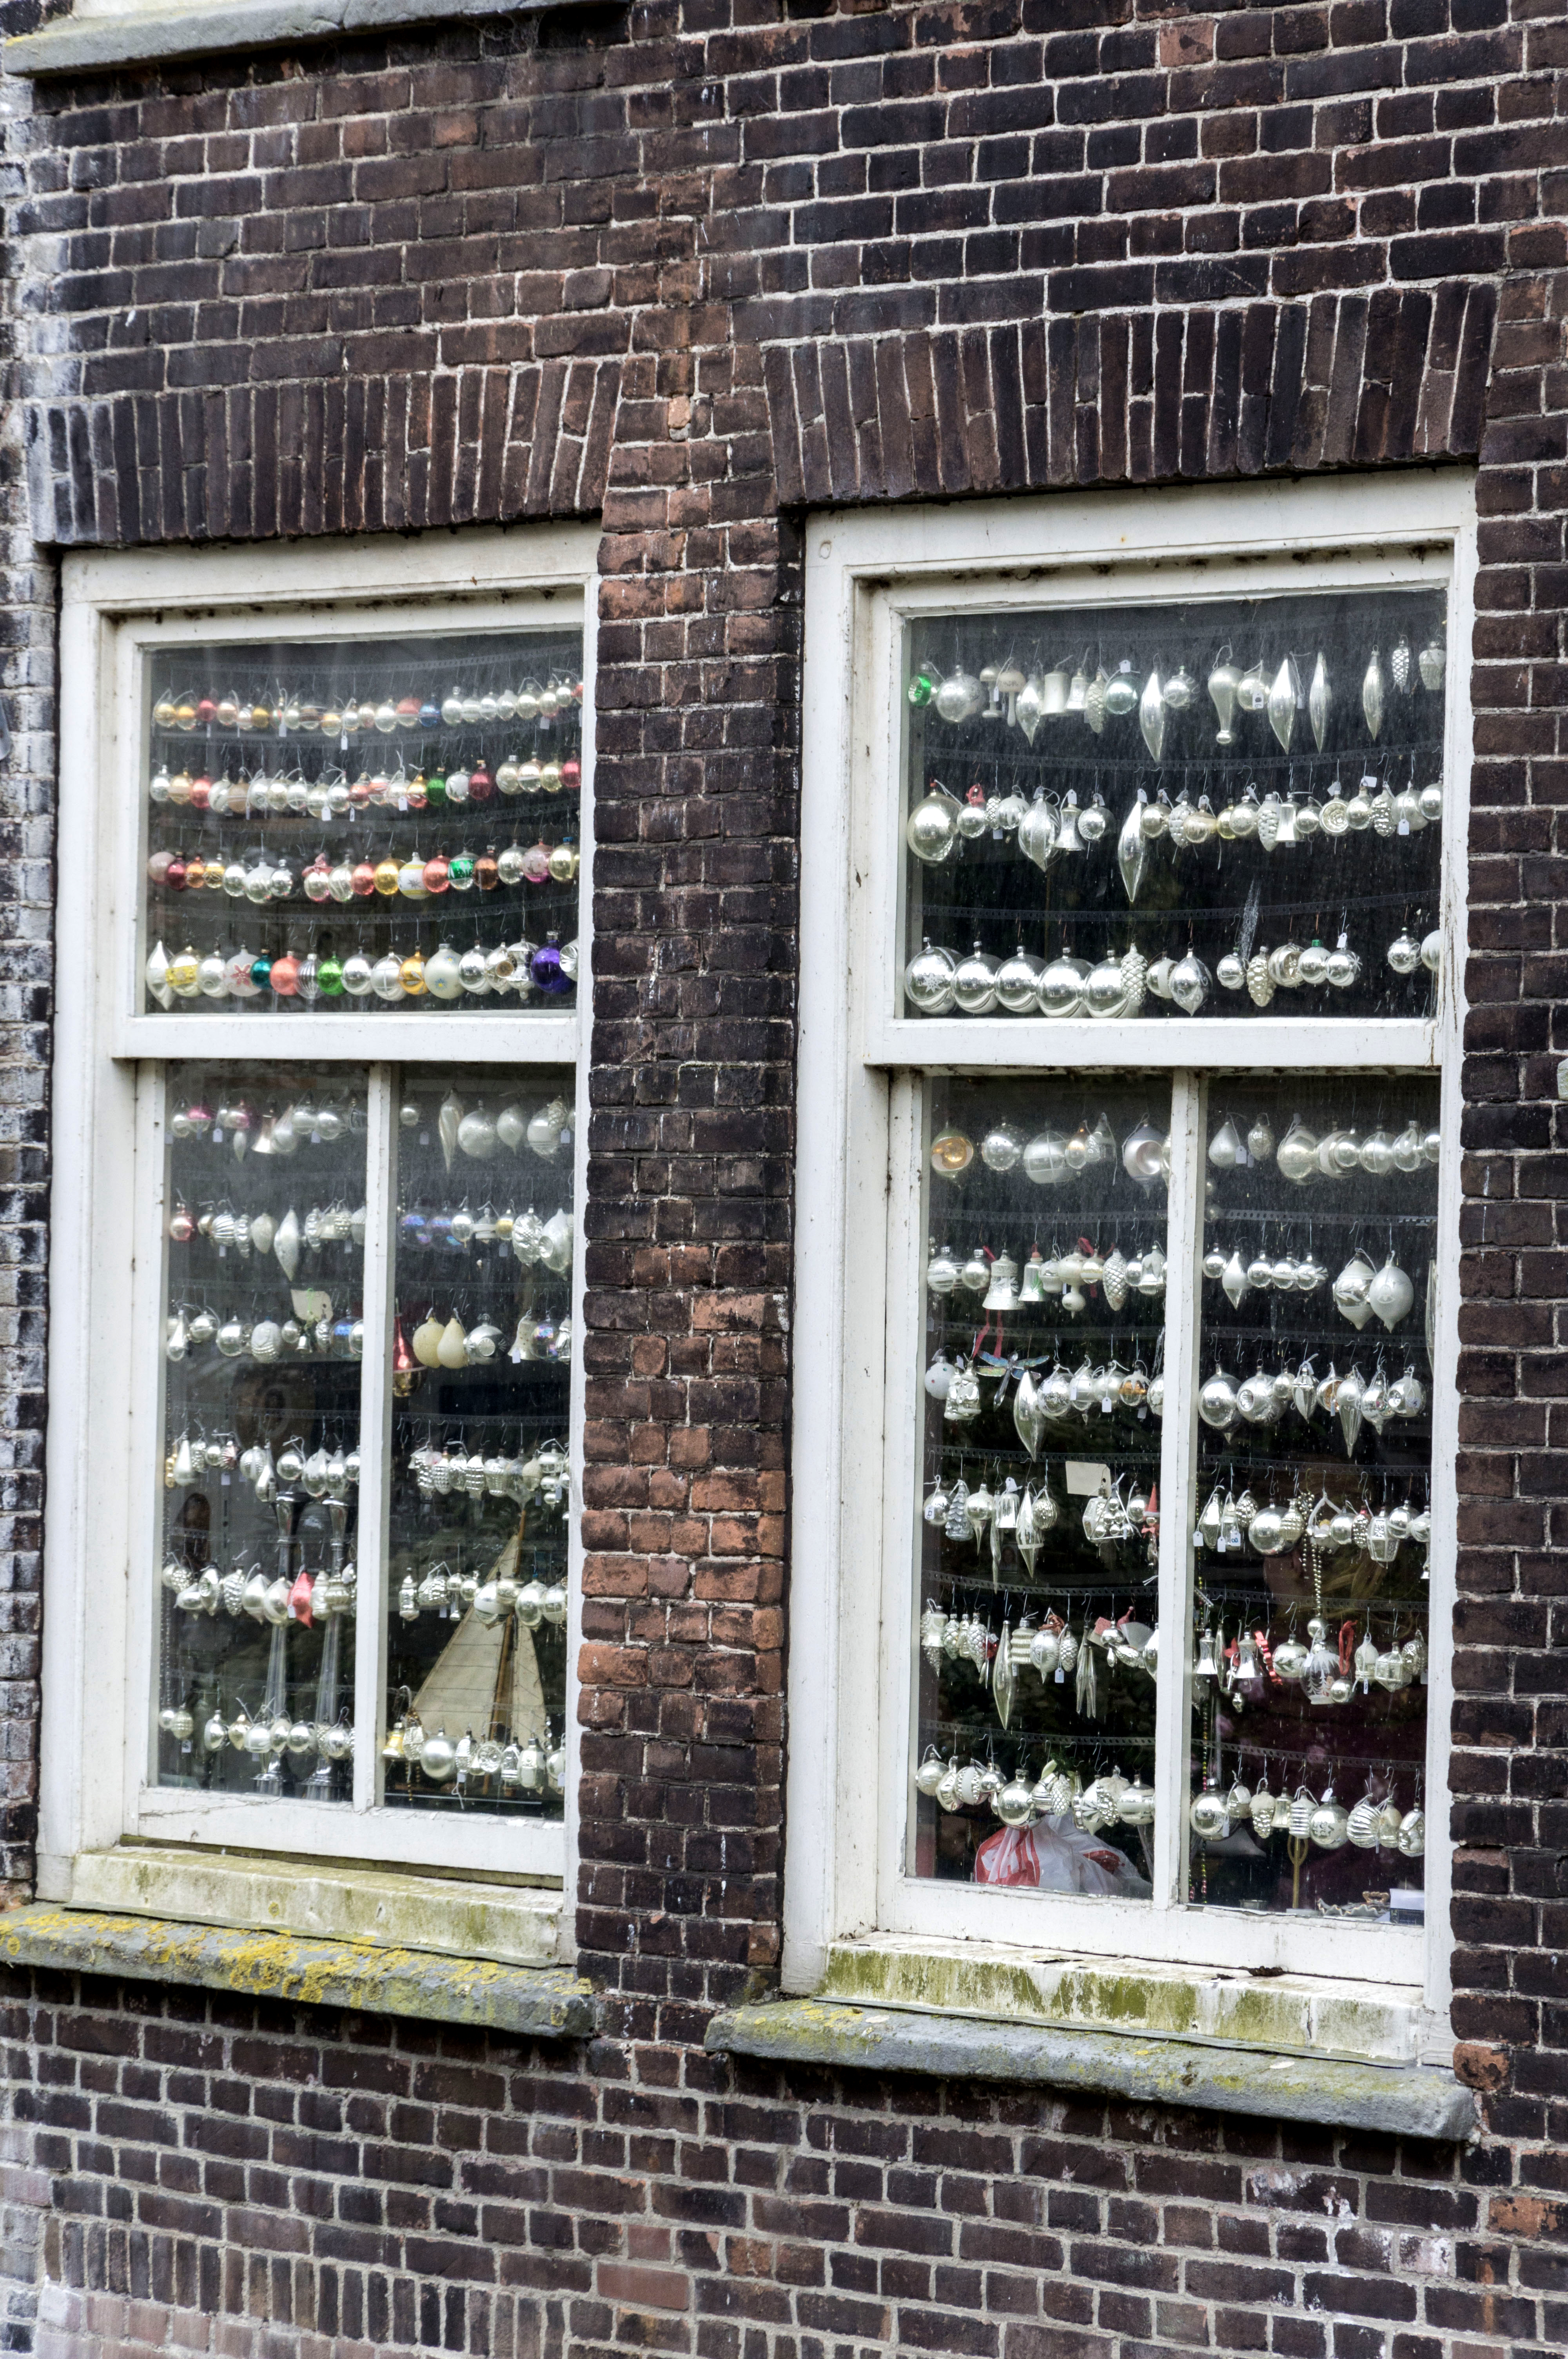
photography, window, wall, photo, facade, nikon, christmas, ornament, interior design, holland, nederland, netherlands, dutch, outdoorphotography, picture, photograph, ball, fotos, foto, fotografie, glossy, paulvandevelde, pdvandevelde, padagudaloma, dordrecht, voorstraat, stadswandeling, pvdvfotografie, pdvandeveldedordrecht, nederlandsefotografie, dutchphotogaraphy, totallydutch, fotografienederland, hollandsefotografie, fotografieholland, venster, raam, langegeldersekade, kerstbal, vooorstraathaven, window covering